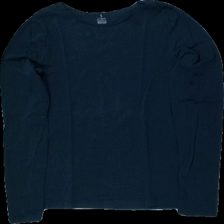
View: front
Type: Top
Category: Ladies
Brand: Kappahl
Colors: Blue
Material: 100% bomull
Cut: C-collar
Size: S
Season: All
Price range: <50
Recommended usage: Reuse
Description: top